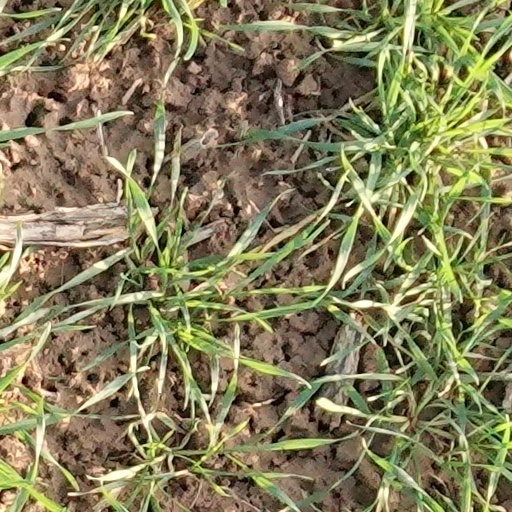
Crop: wheat